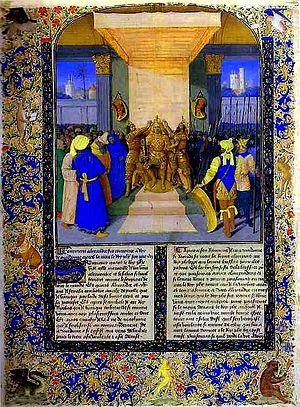
L’histoire ancienne jusqu'à César est une compilation d’histoires depuis la Genèse jusqu’à César. Son contenu reprend la thématique de la matière de Rome. Le texte a longtemps été attribué à Wauchier de Denain ; il a été écrit vers 1210 pour Roger IV, châtelain de Lille.